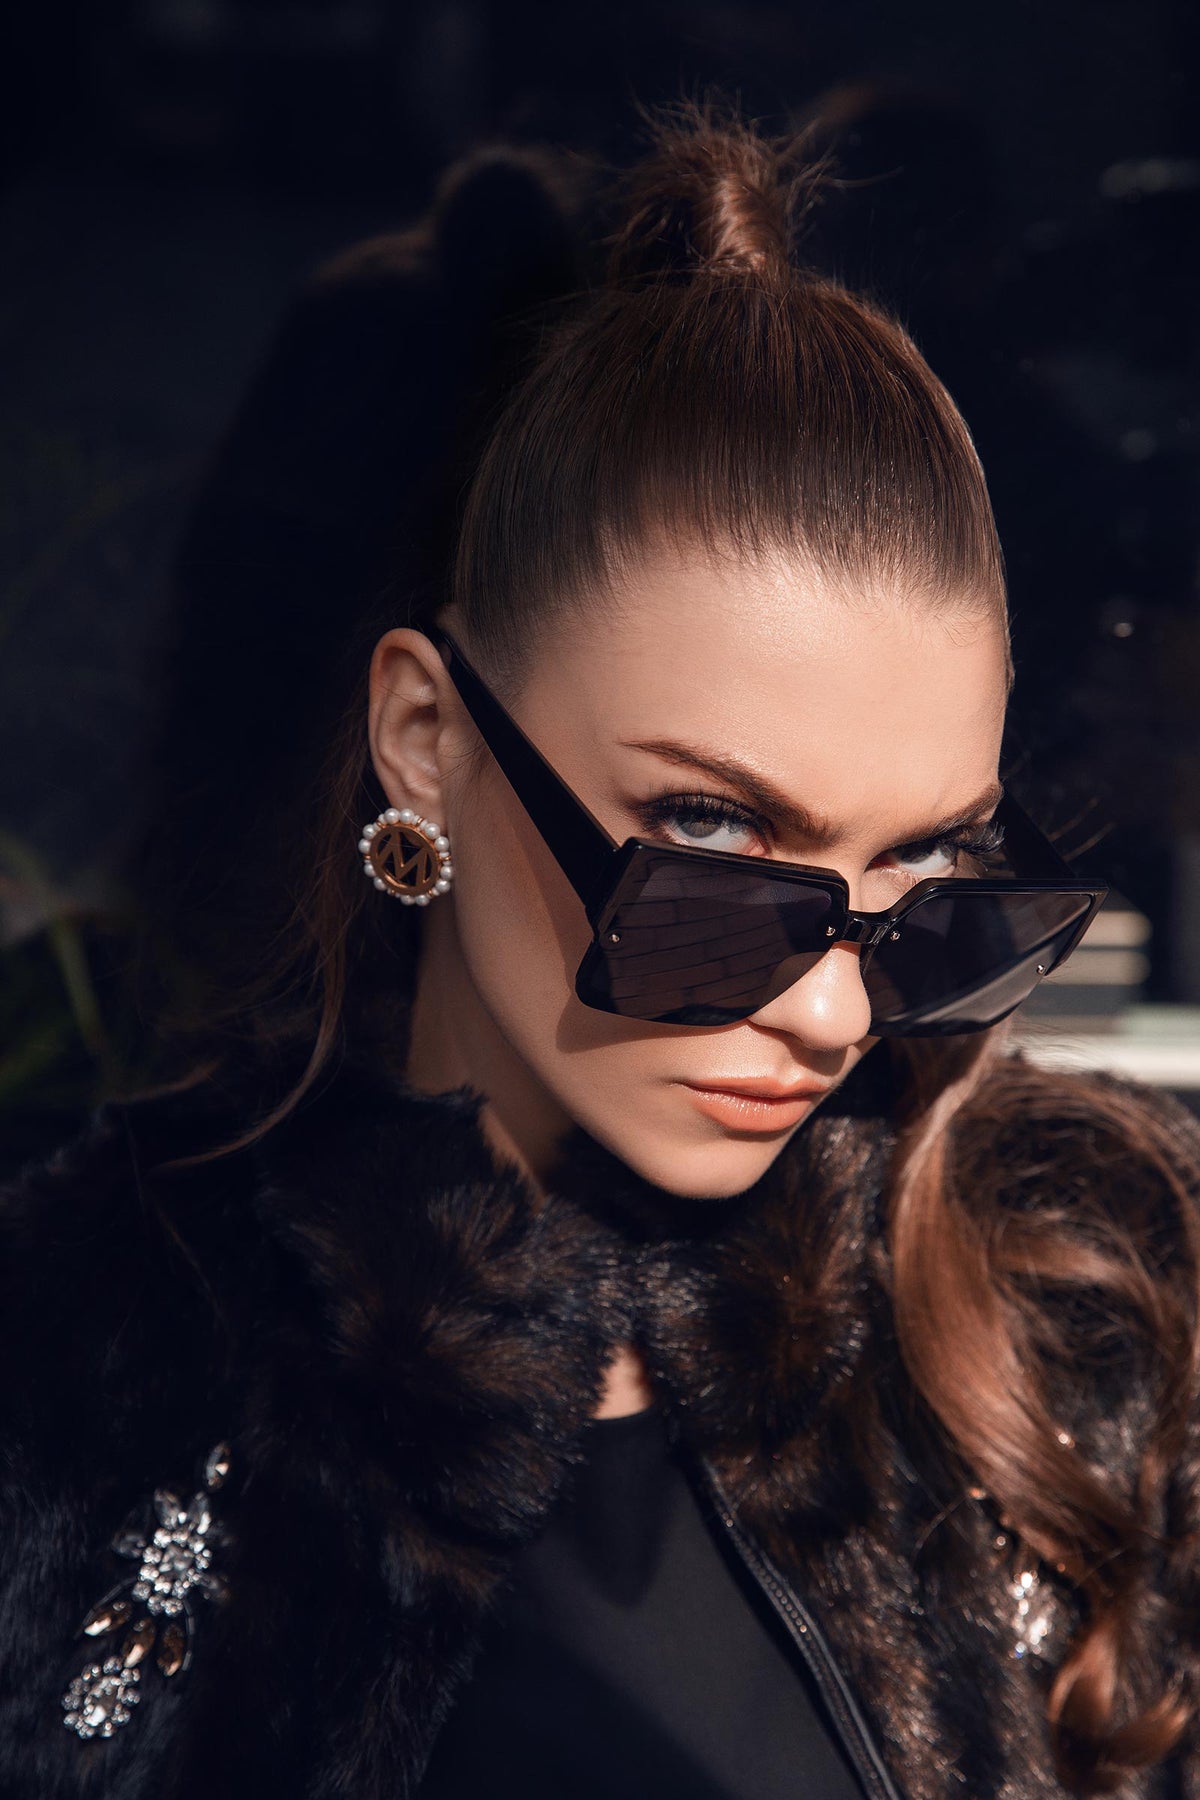
black faux fur jacket